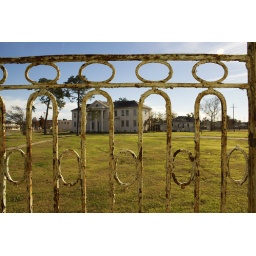
A home for boys in the Gentilly neighborhood, abandoned since Hurricane Katrina devastated it in 2005. New Orleans, LA